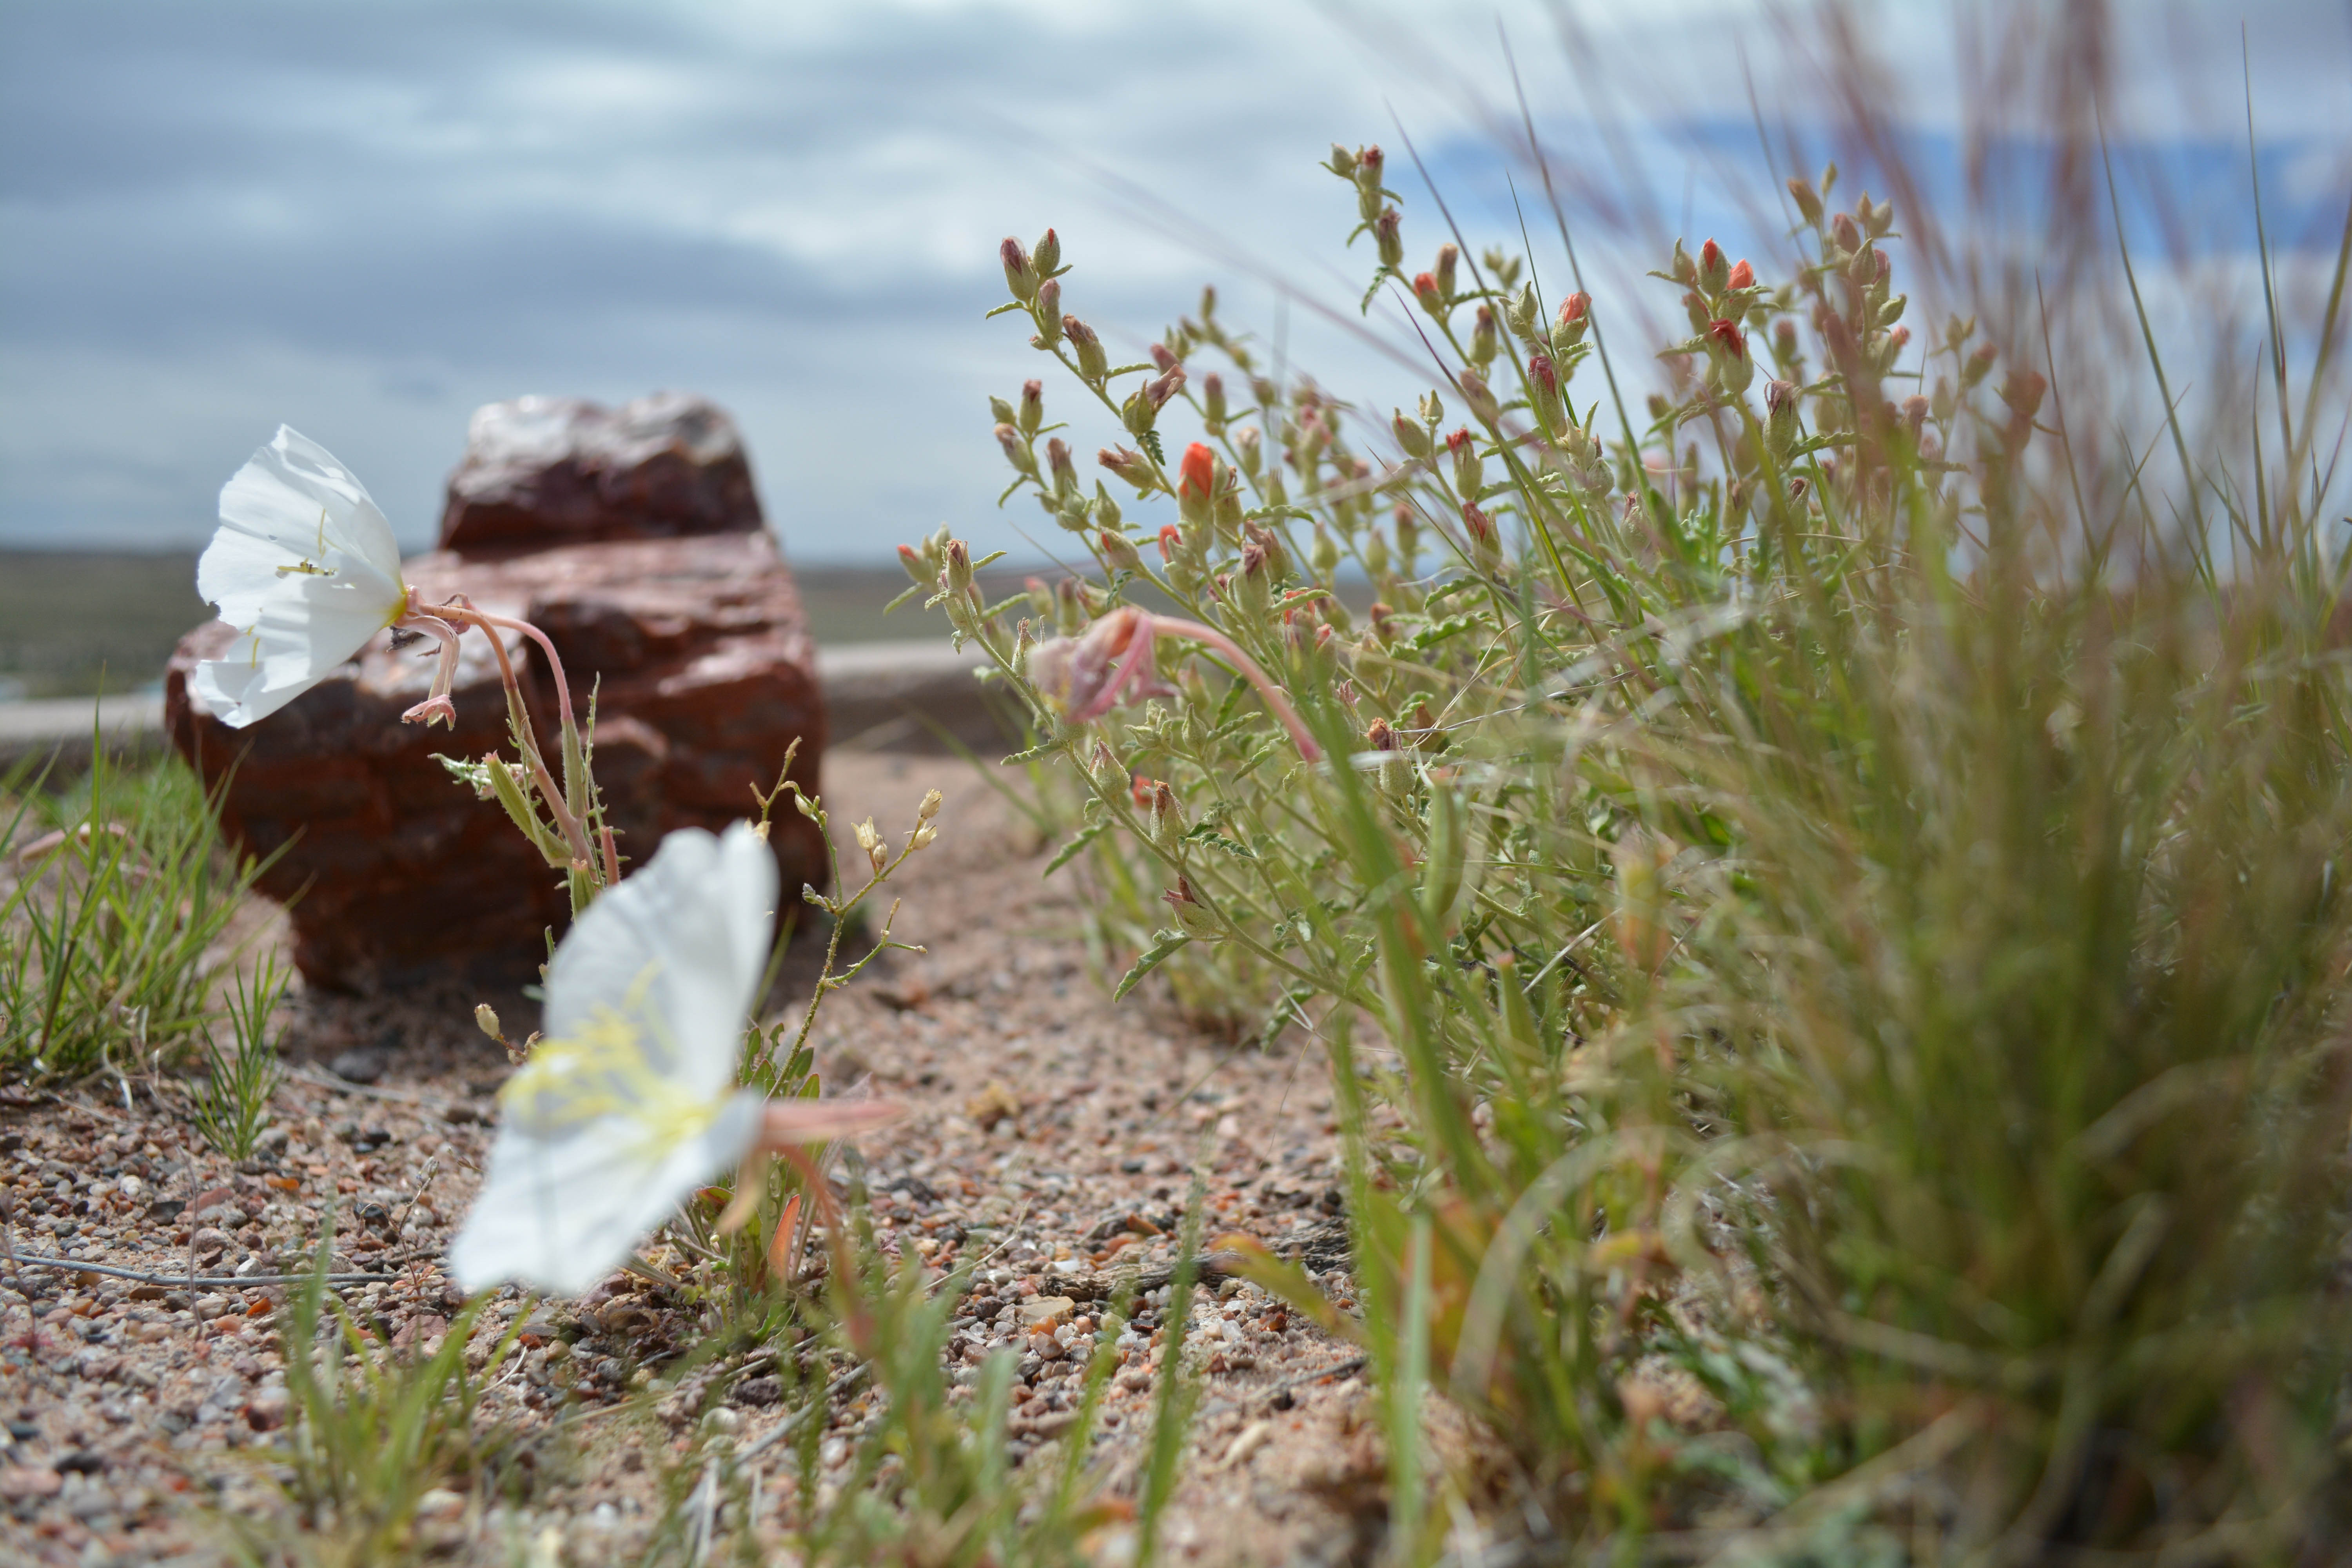
nature, grass, plant, field, meadow, prairie, sunlight, leaf, flower, food, crop, soil, agriculture, flora, wildflower, marccooper, painteddesert, petrifiedforest, route66, holbrook, arizonalandscape, habitat, ecosystem, flowering plant, natural environment, grass family, land plant